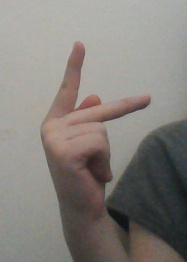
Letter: dha